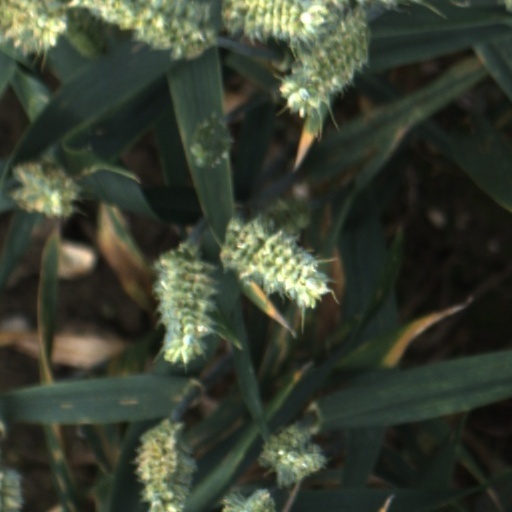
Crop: wheat